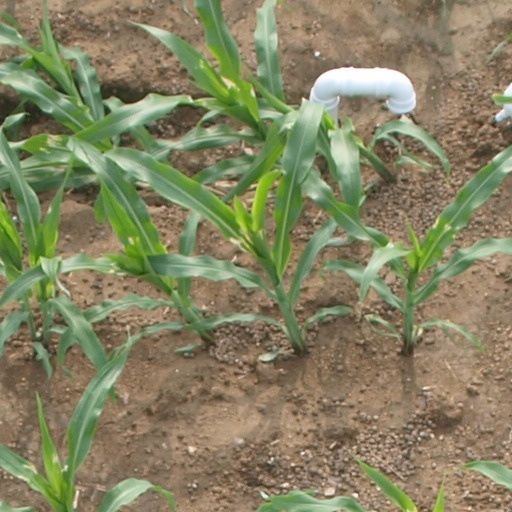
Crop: maize; corn